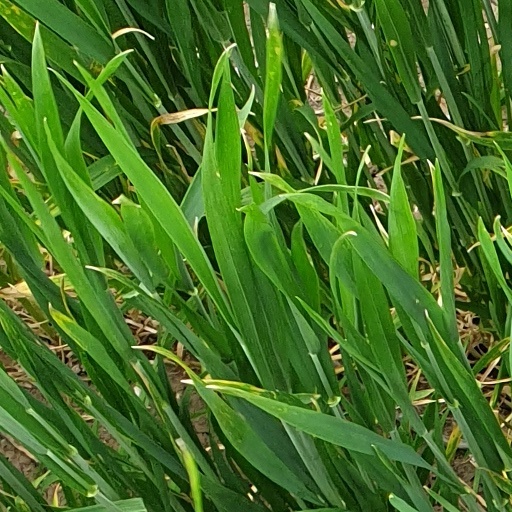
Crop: wheat